French artillery during World War I

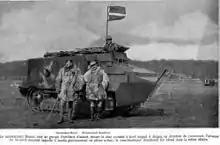
Squadron Leader Louis Bossut (a former dragoon) in front of his Schneider tank, the "Trompe la Mort". On April 16, 1917, at the head of his armored group, he died burned after having passed the second German line.

Fortress artillery, termed "artillerie de place" in 1914, equipped the forts and batteries of the Séré de Rivières system, primarily located in the eastern entrenched camps of Verdun, Toul, Épinal, and Belfort. This included rapid-fire guns such as 73 turrets, each mounting two 75 mm modèle 1905 R guns (R for "raccourci," or shortened), with 57 installed in forts and 16 stored in depots awaiting placement, and 44 Bourges casemates, each equipped with two 75 mm modèle 1897 guns on casemate mountings. Most fortification guns, however, were older Bange system models: 778 modèle 1877 80 mm guns, 3,994 modèle 1877 90 mm guns, 1,524 modèle 1875 95 mm guns, 2,296 modèle 1878 120 mm L guns (L for "long"), 1,392 modèle 1877 155 mm L guns, 331 modèle 1880 and 1880/1891 220 mm mortars, and 32 modèle 1885 and 1889 270 mm guns. Five Bourges casemates were each armed with two modèle 1888 95 mm guns on coastal mountings.